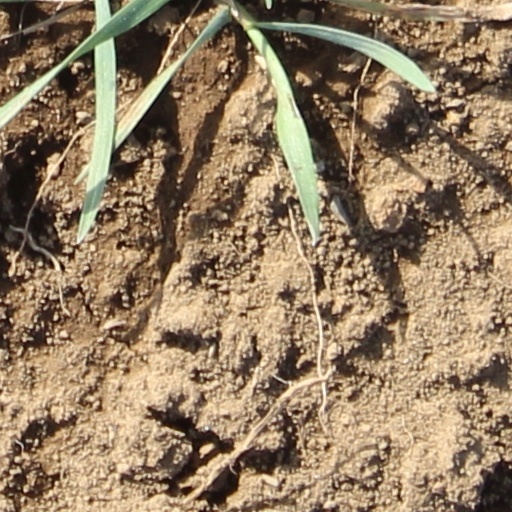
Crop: wheat